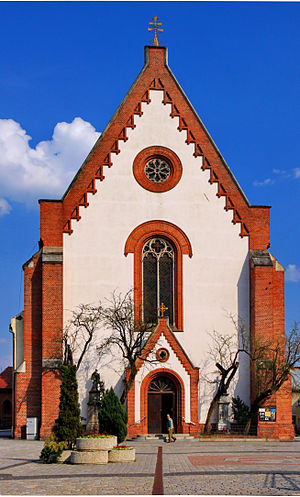
Racibórz
Racibórz er en by i det sydlige Polen med 56.727 indbyggere. Racibórz ligger i Śląskie voivodskab.